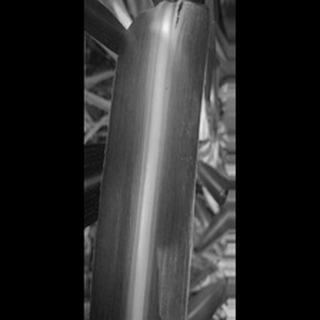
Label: sugarcane_mosaic